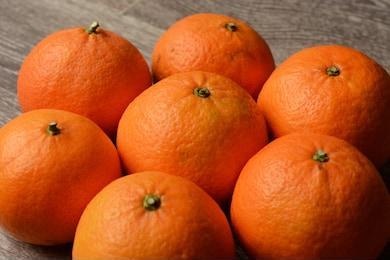
Label: mandarine